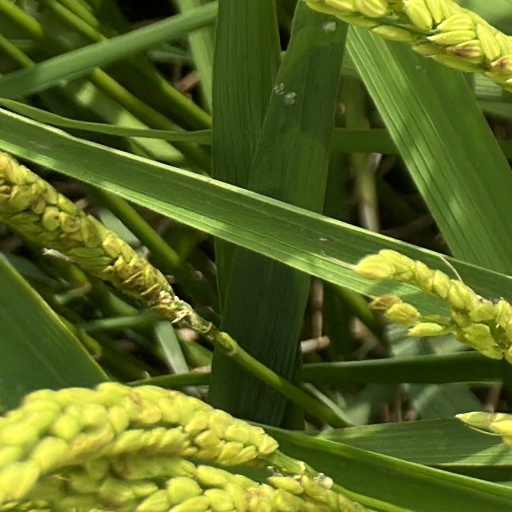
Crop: rice